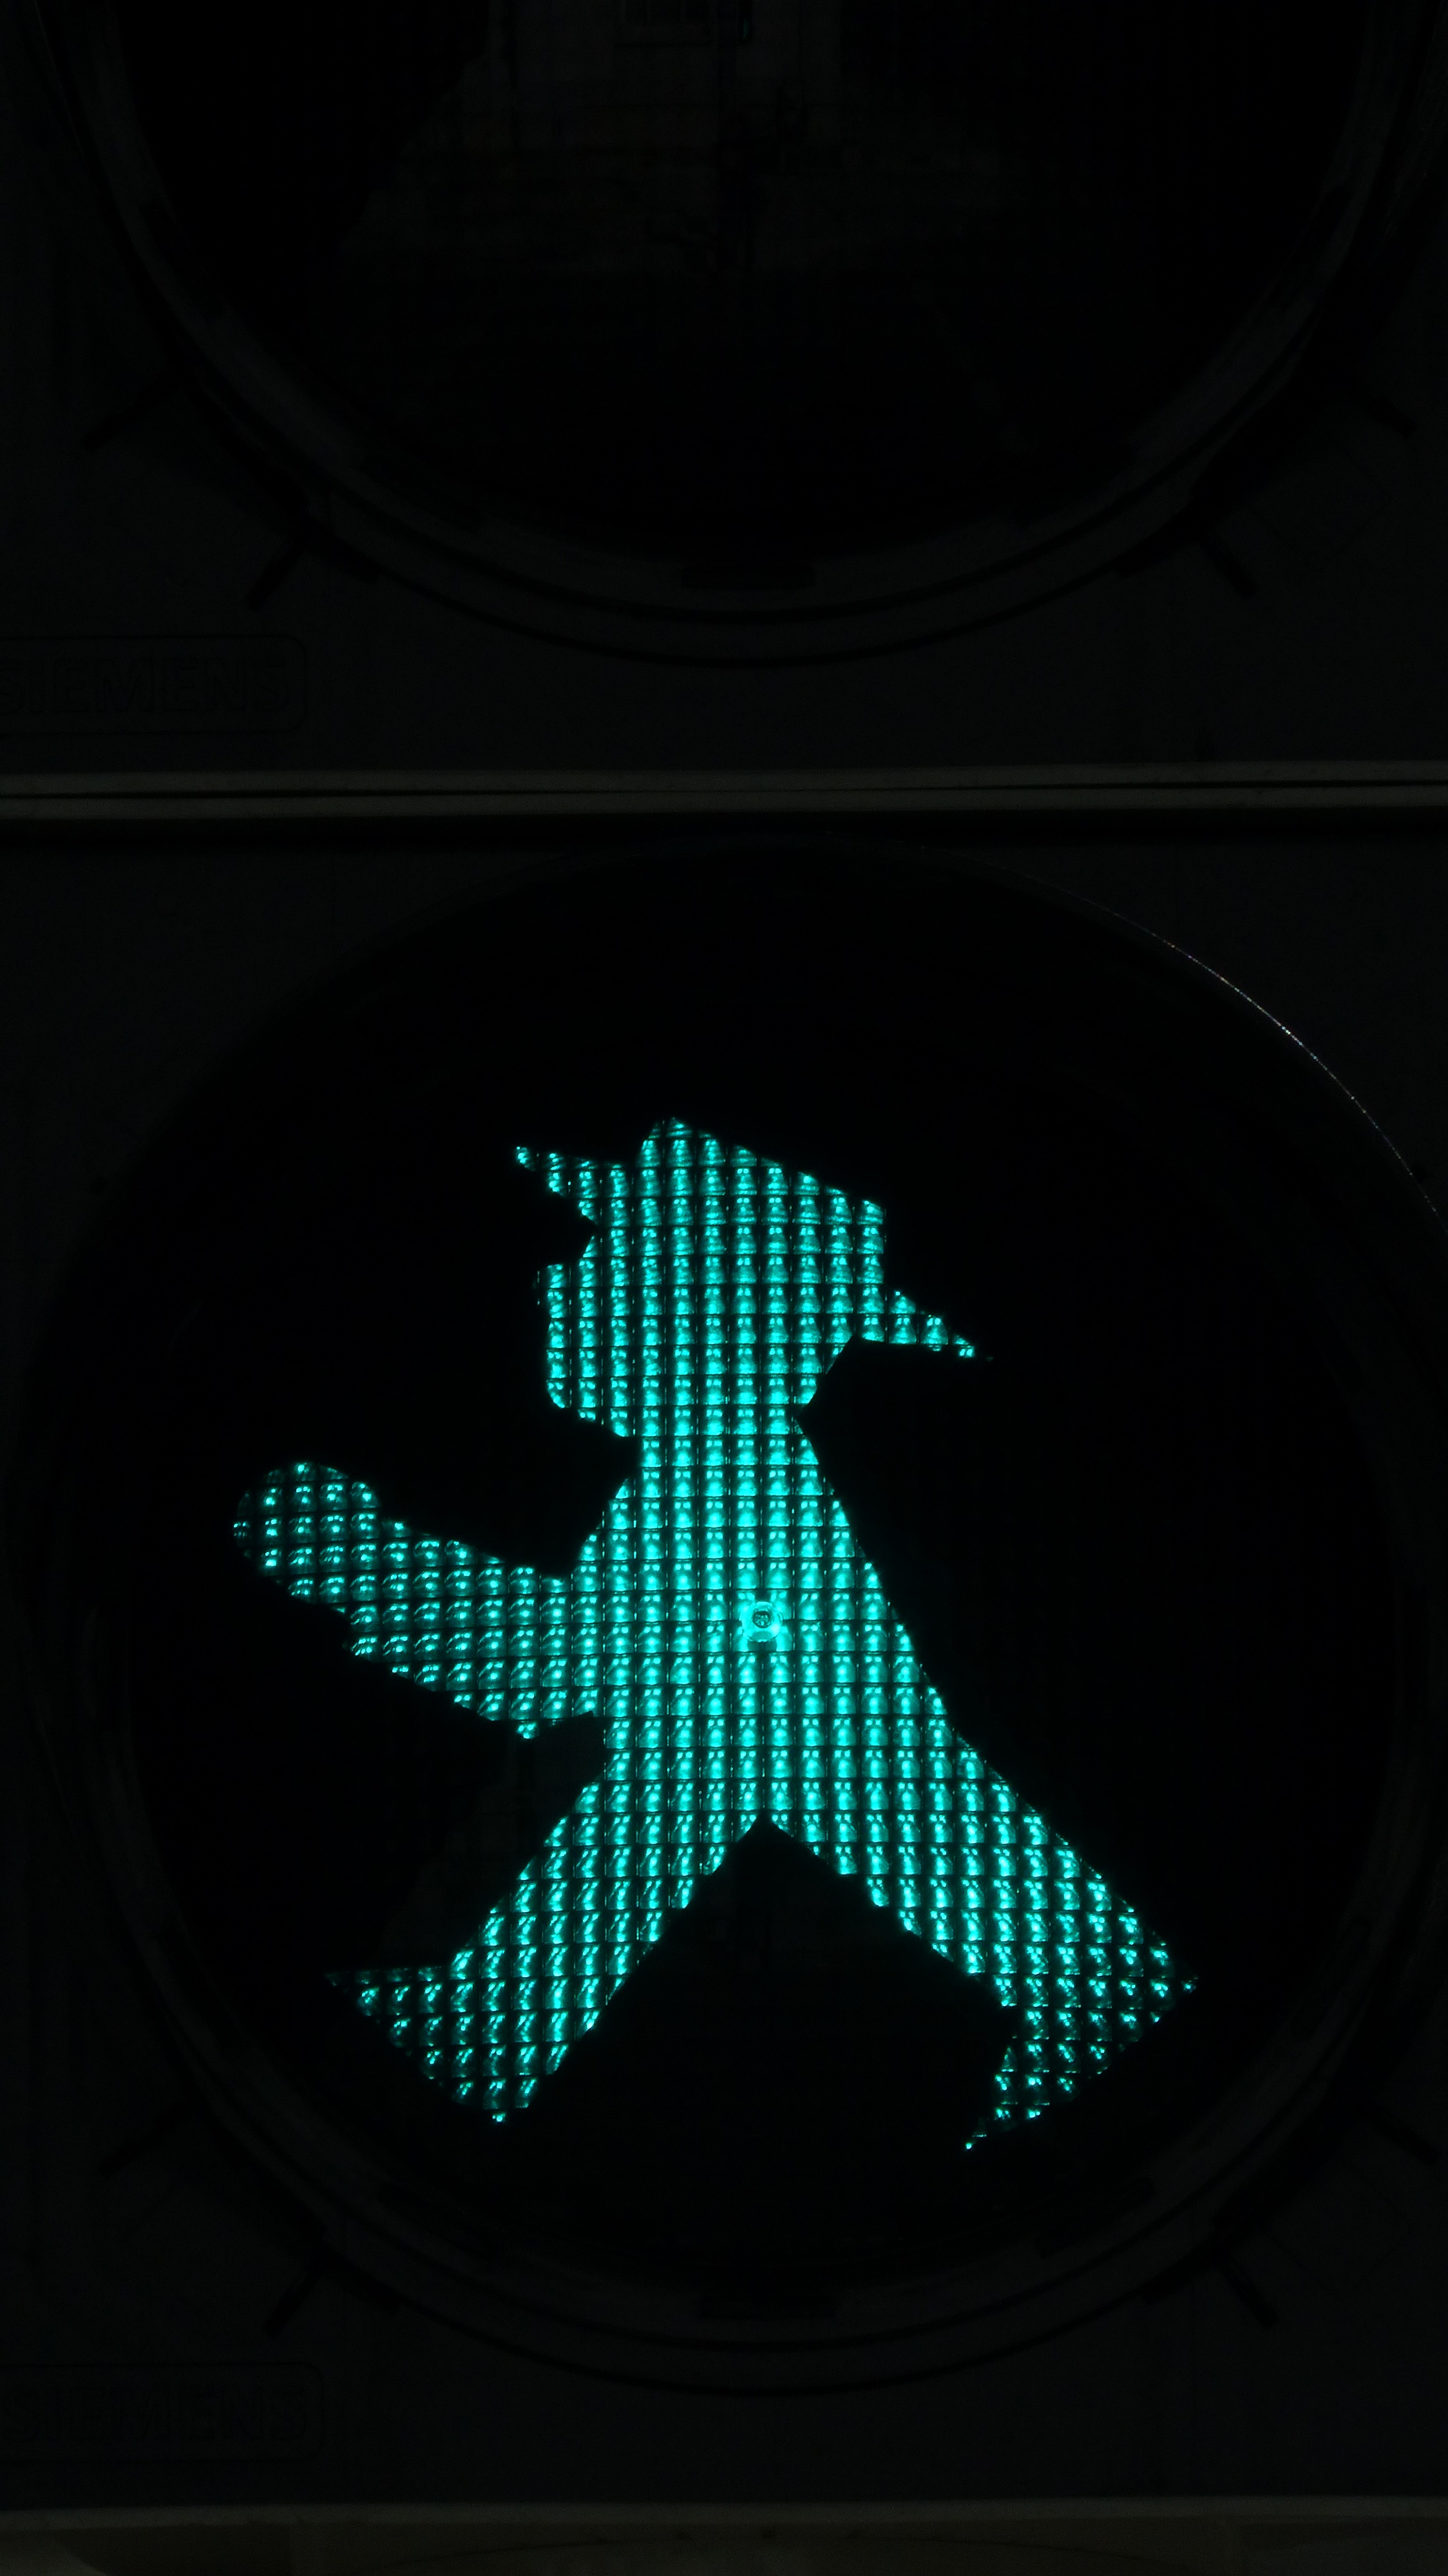
pedestrian, light, road, number, line, green, symbol, darkness, cross, black, signage, lighting, circle, neon, road sign, neon sign, font, design, footbridge, shape, go, males, ddr, traffic lights, light signal, traffic signal, signal lamp, little green man, foot gear males, eastern ampelm nnchen, display device